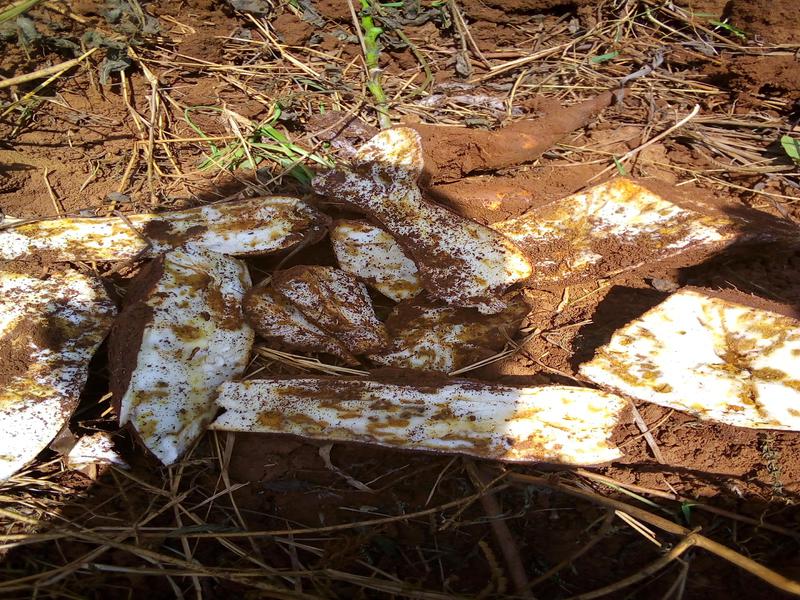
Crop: cassava
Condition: brown_streak_disease